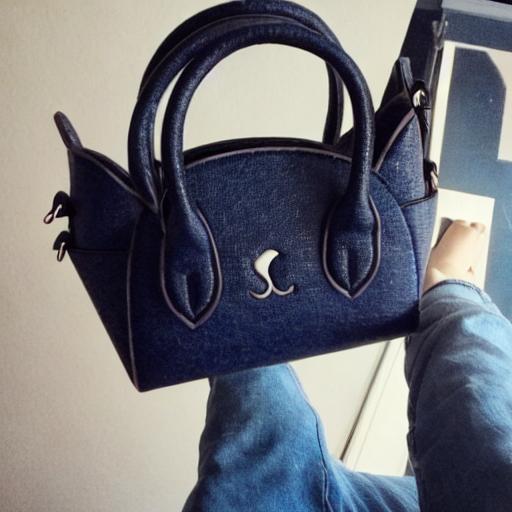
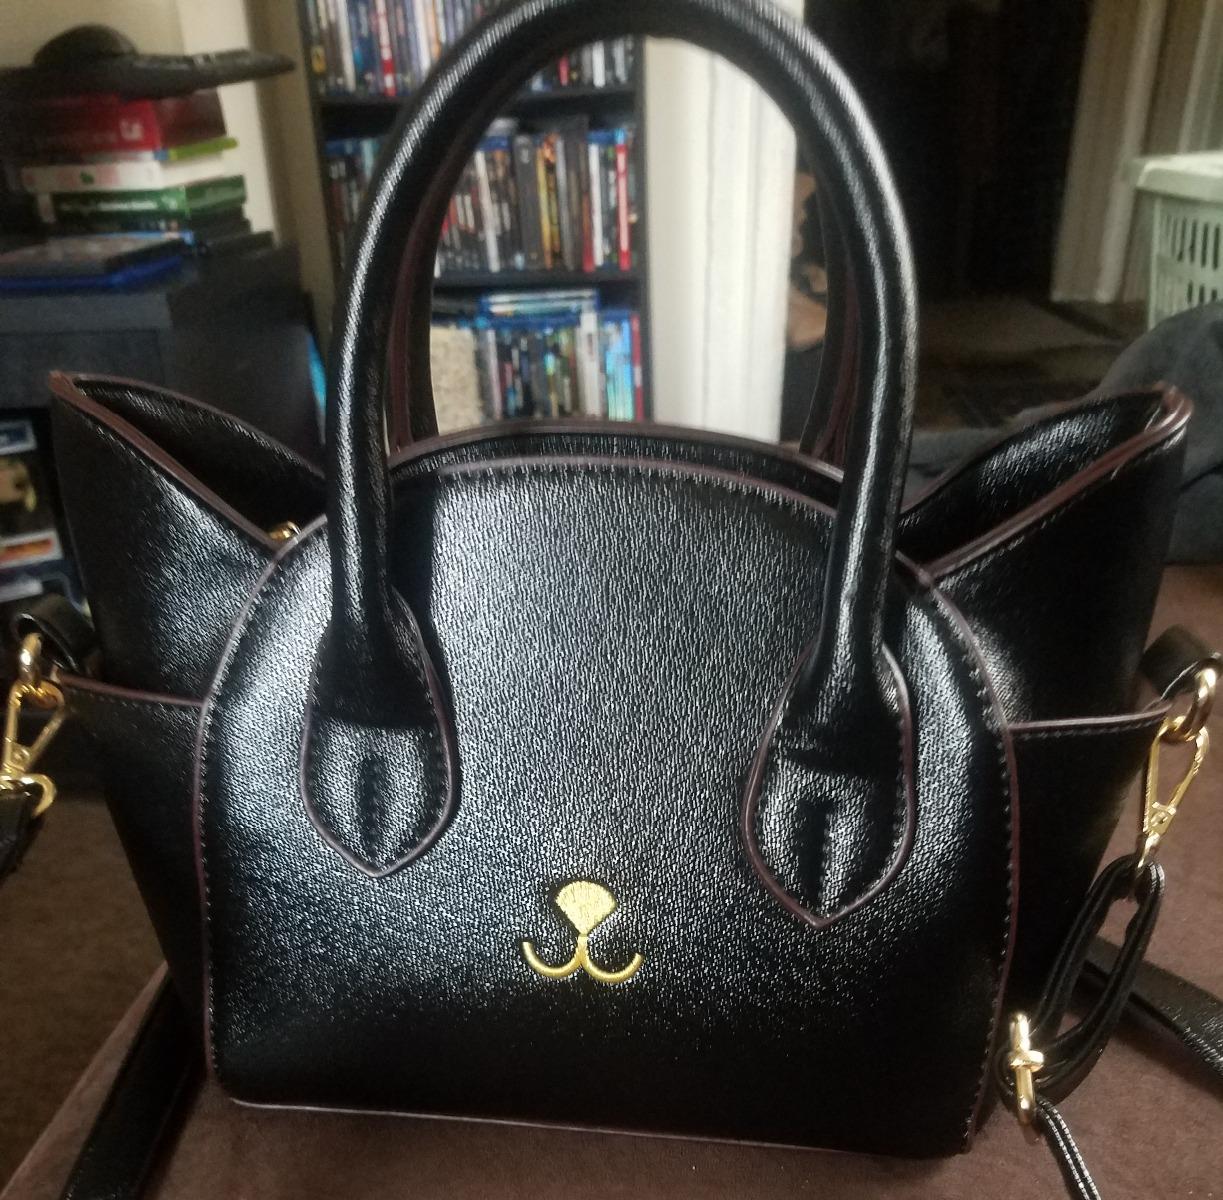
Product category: accessories_handbag
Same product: no